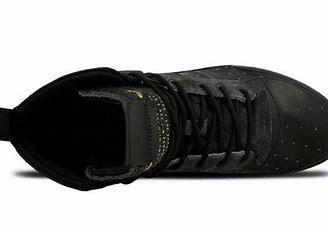
Brand: adidas
Model: Rivalry Rm Skate